Albert Nyembo

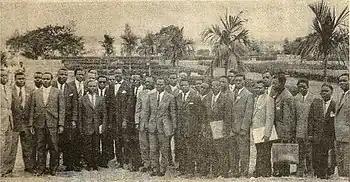
First Lumumba government, as published in

During the communal election organised before independence, he was elected as a municipal councilor and member of the Élisabethville council.